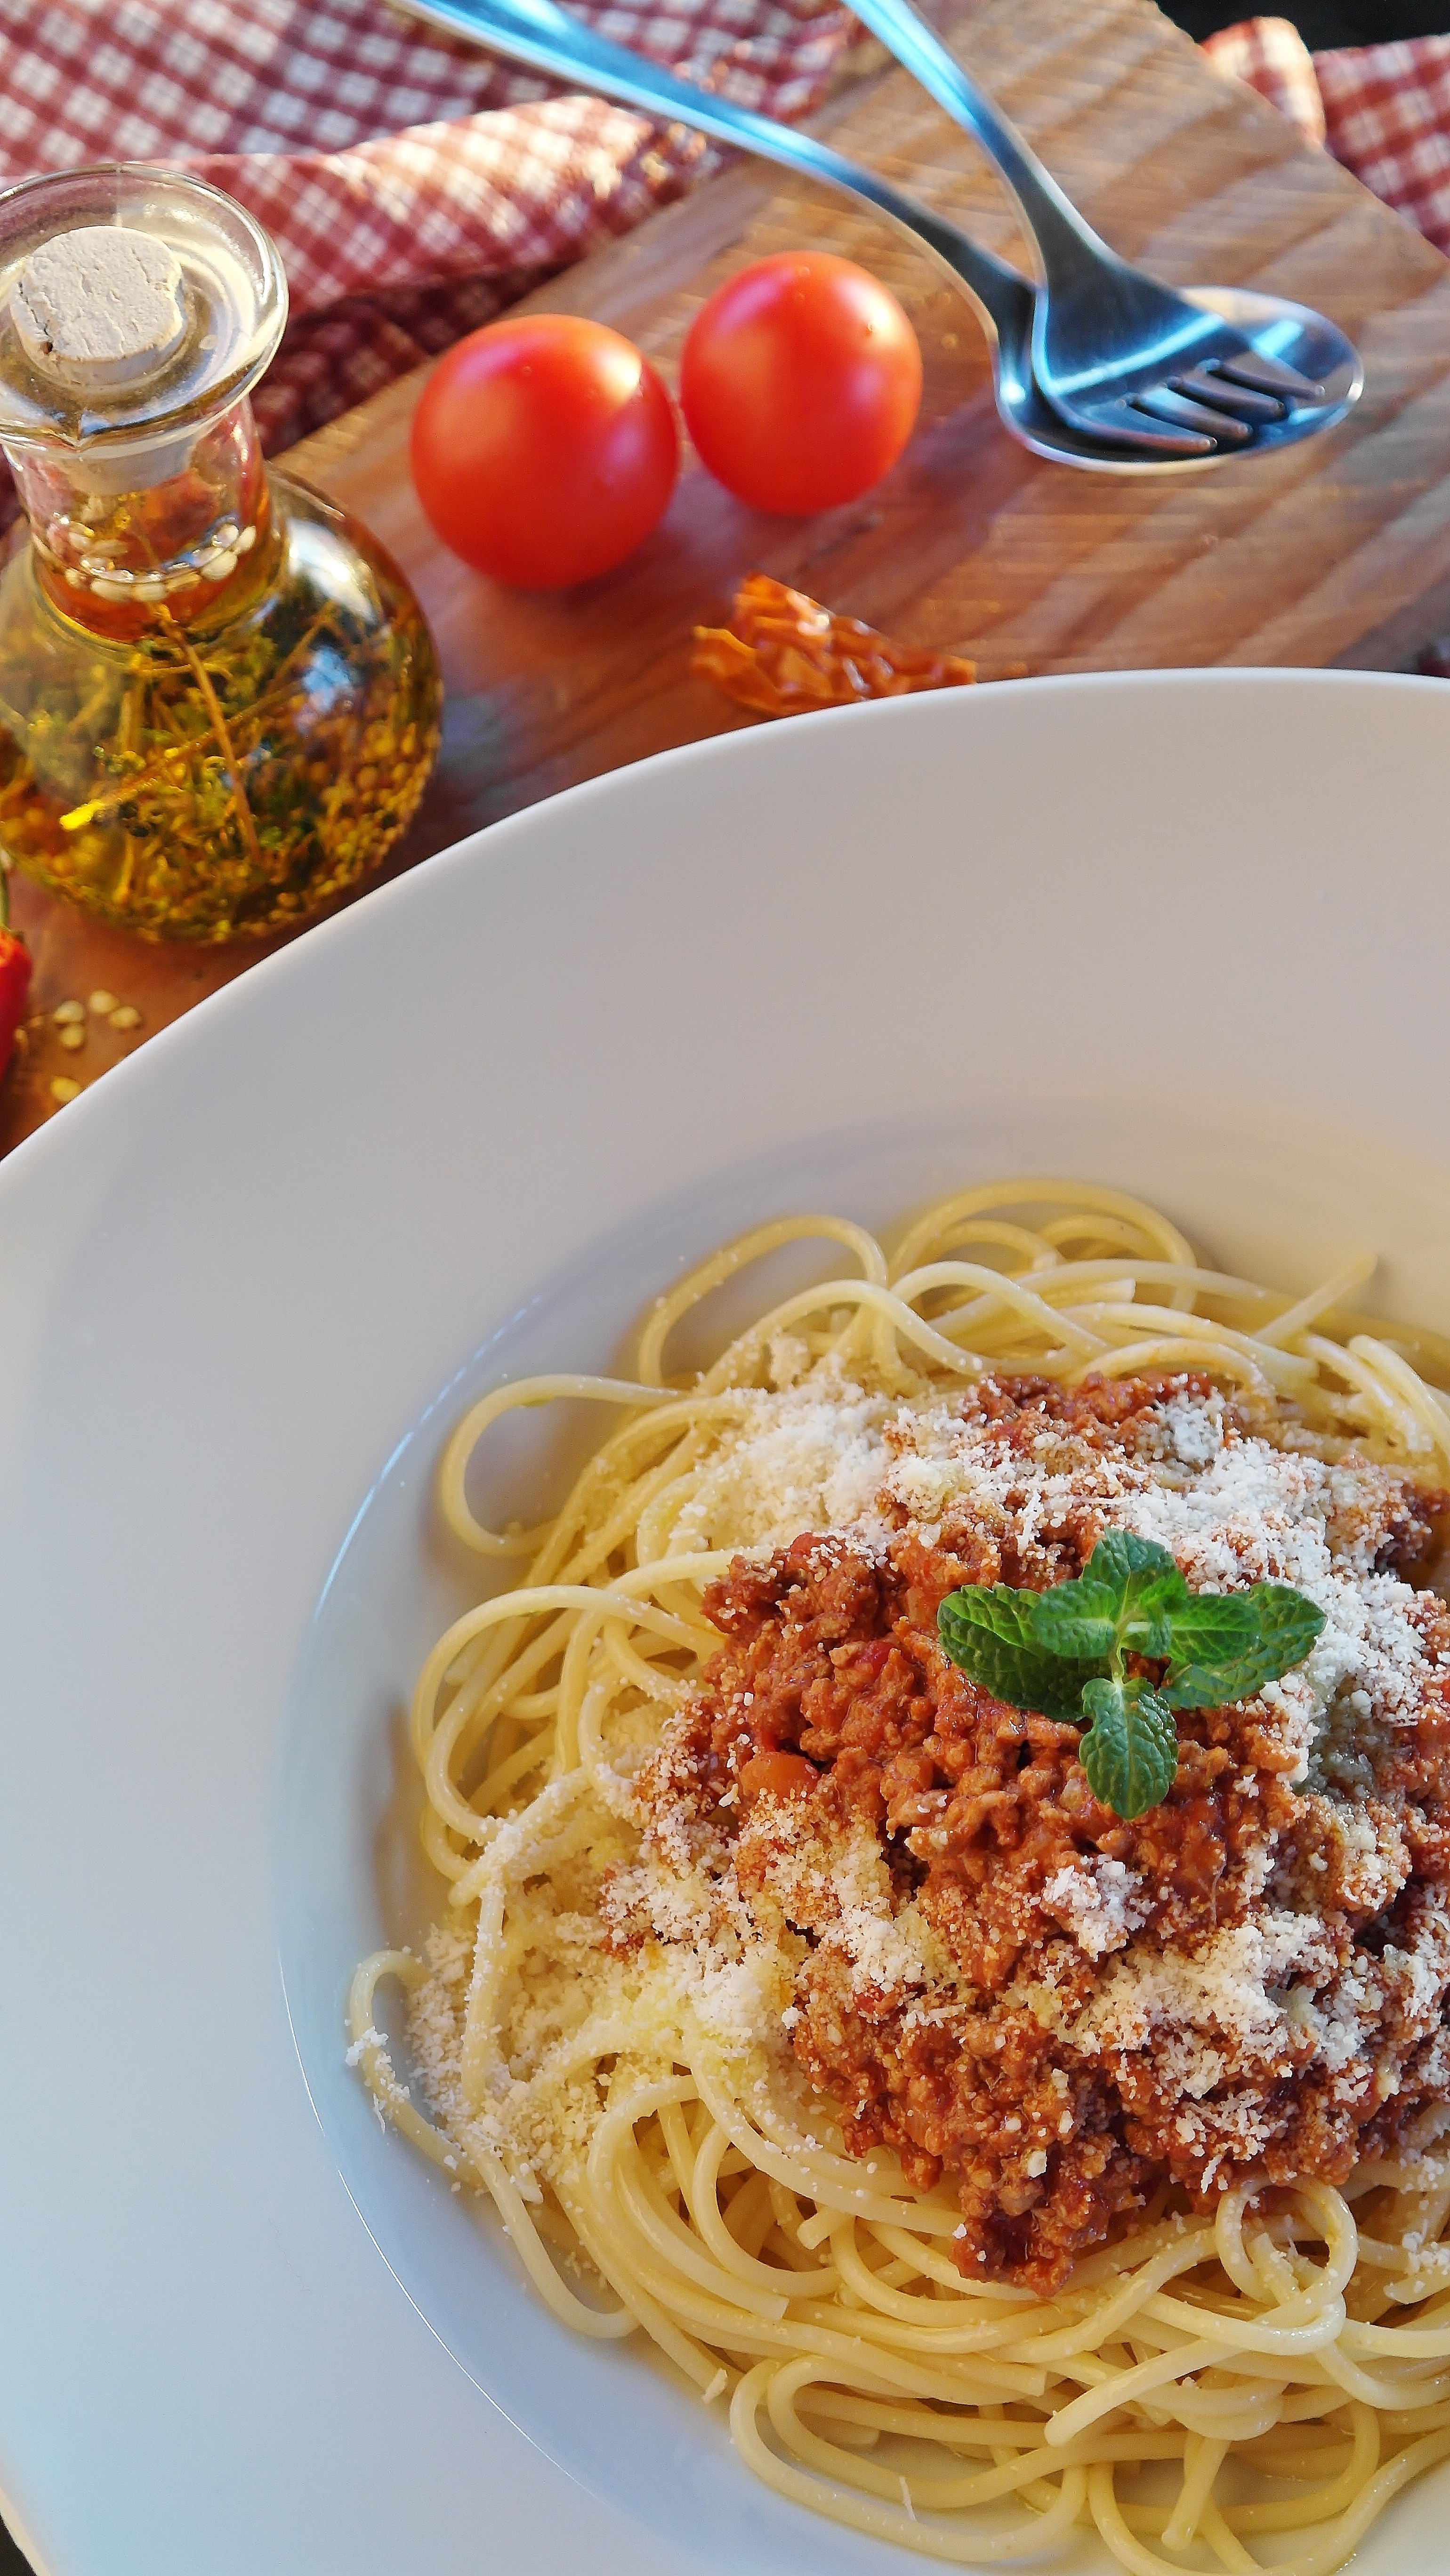
dish, meal, food, garlic, produce, kitchen, italy, eat, meat, cuisine, sauce, pasta, cook, tomato, pepperoni, noodles, nutrition, spices, spicy, tomatoes, spaghetti, vegetarian food, frisch, italian, minced meat, onions, carbohydrates, parmesan cheese, italian food, bolognese, meat sauce, carbonara, european food, bucatini, pasta sauce